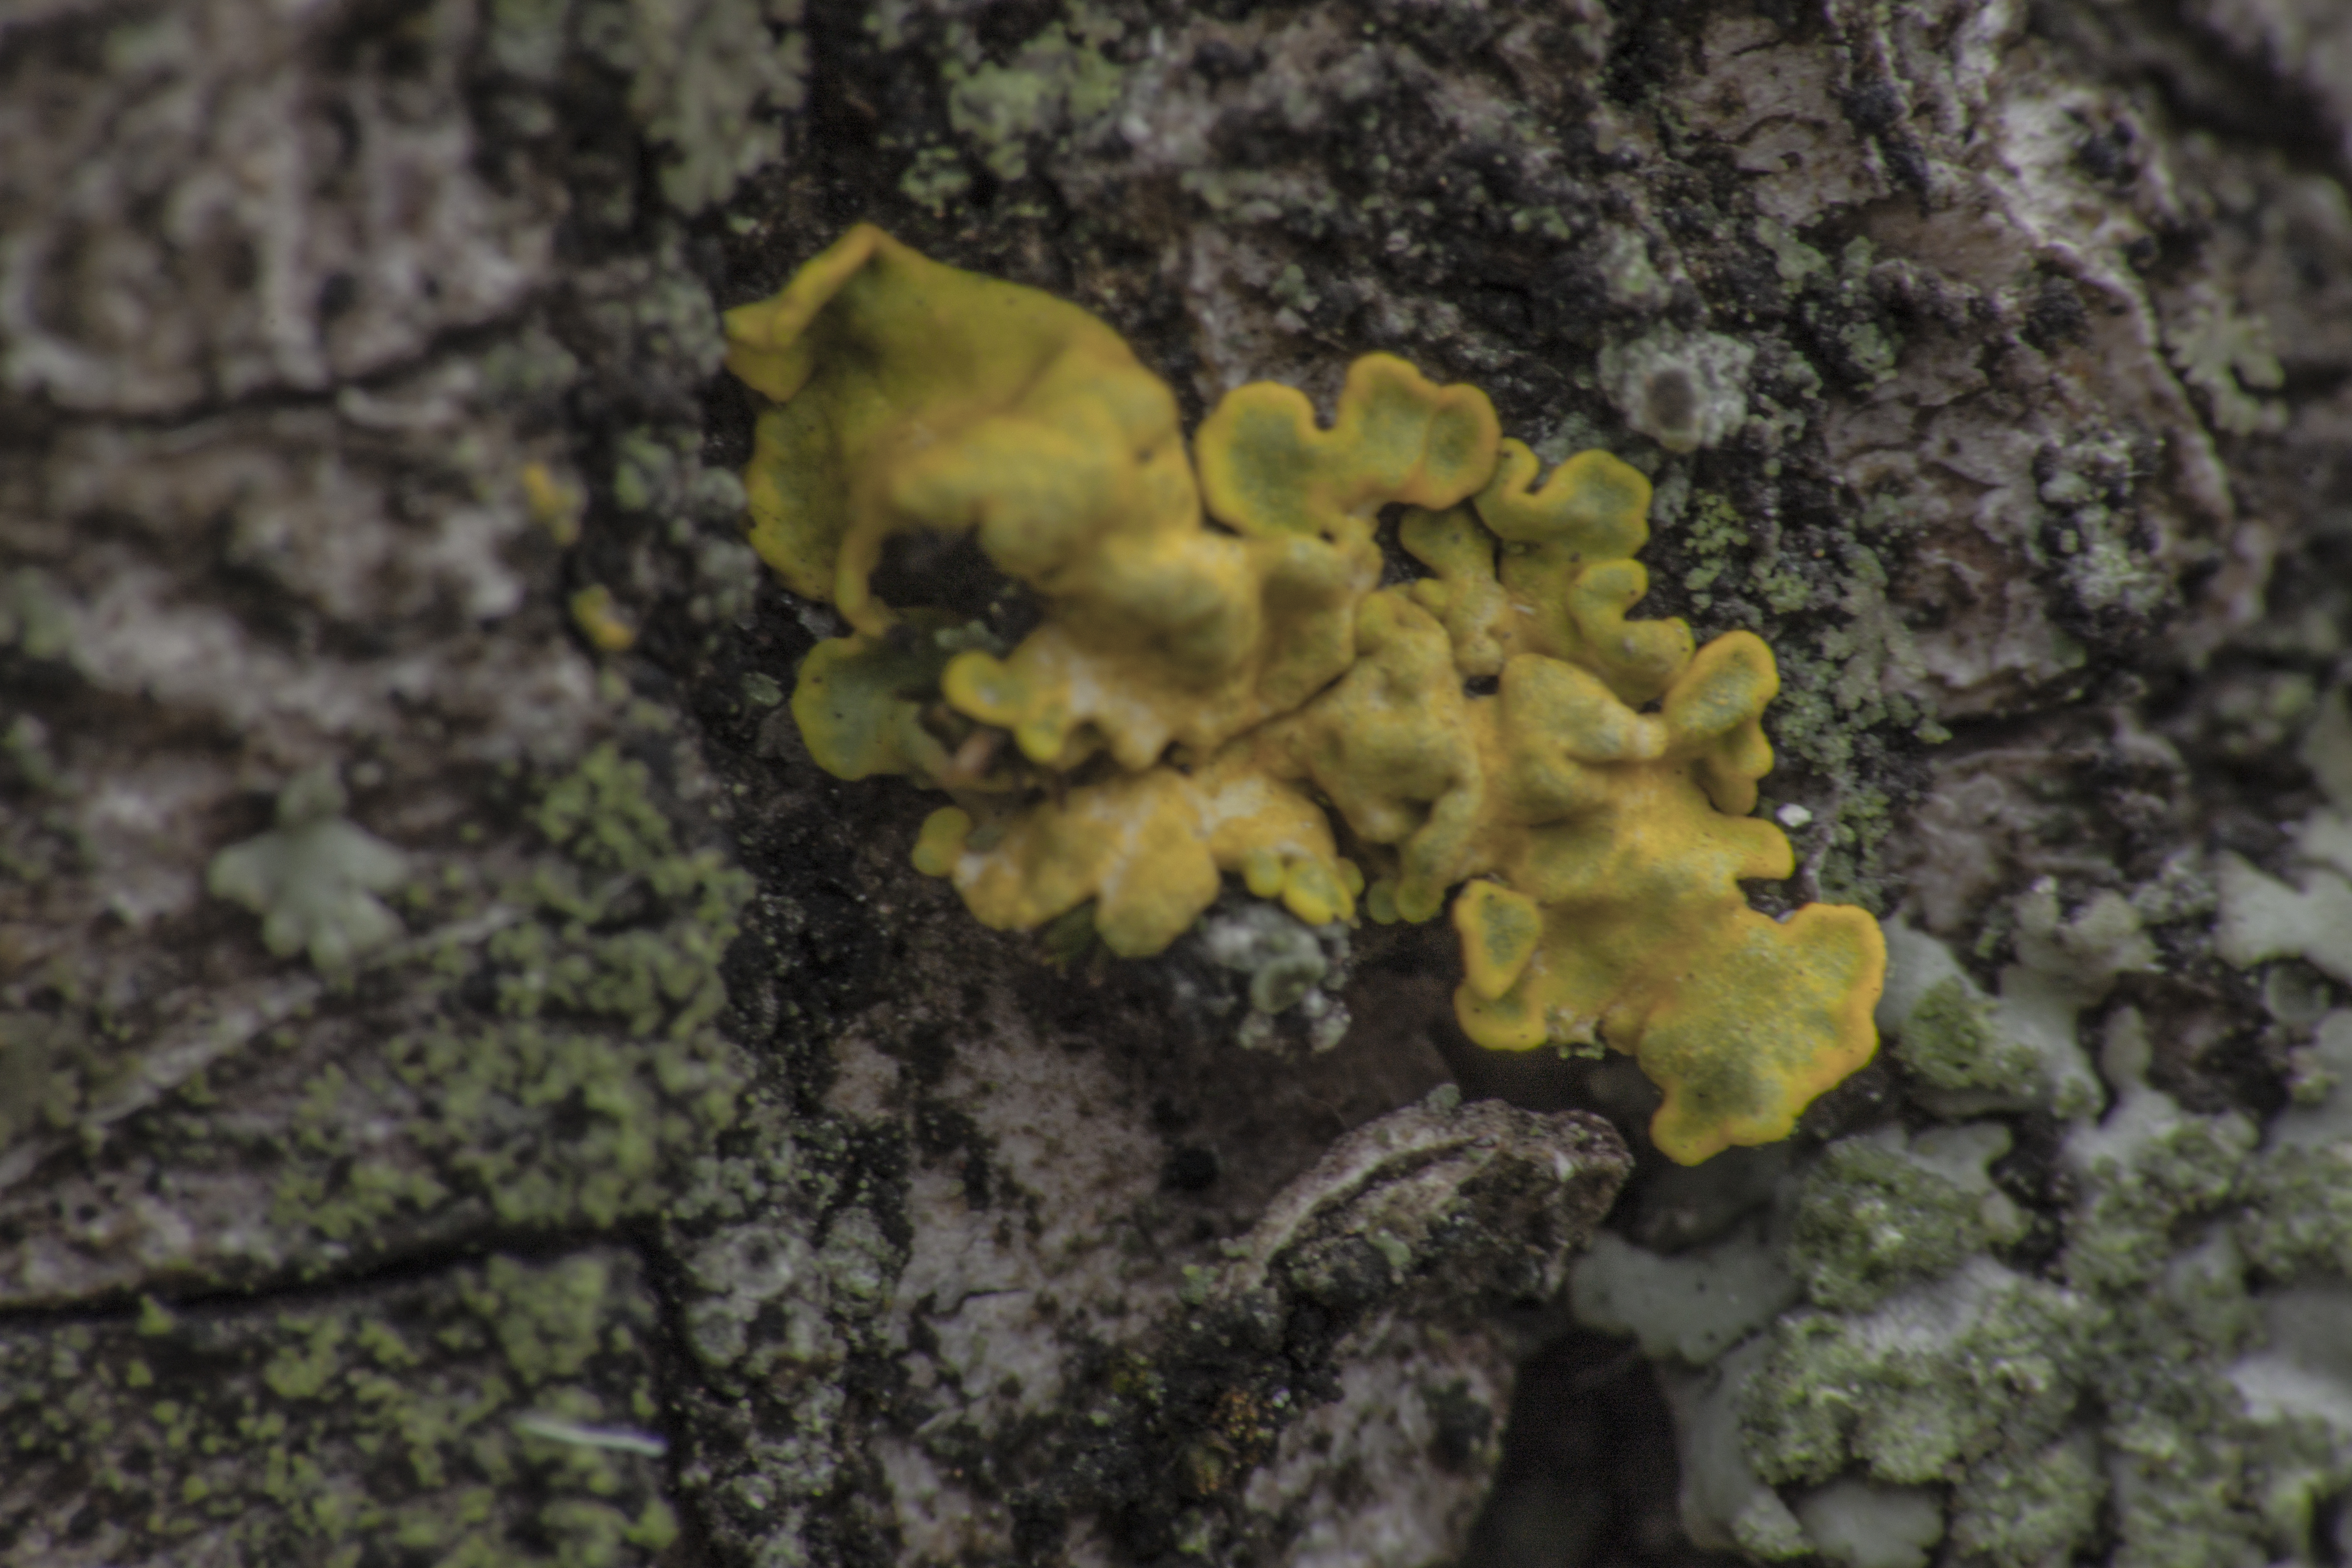
tree, nature, forest, plant, leaf, flower, moss, green, autumn, soil, botany, mushroom, yellow, flora, fauna, fungus, cool image, woodland, auriculariales, macro photography, woody plant, agaricomycetes, auriculariaceae